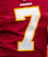
Number: 7